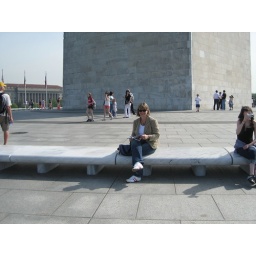
The base of the Washington monument is huge. It takes ages just to walk around it!